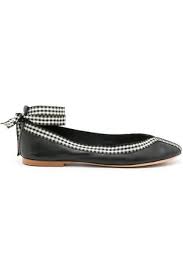
Label: Ballet Flat